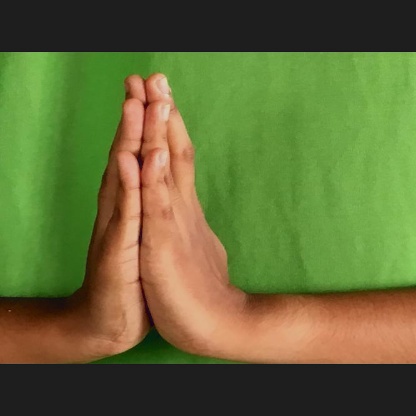
Mudra: Anjali